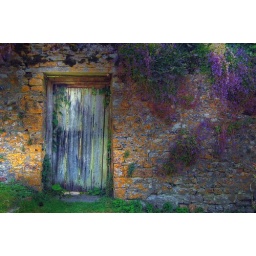
door in abbey wall